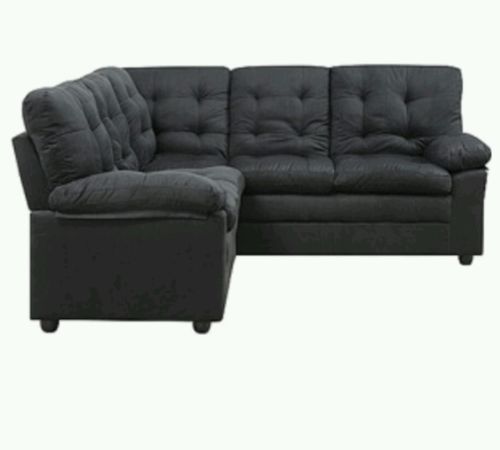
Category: sofa